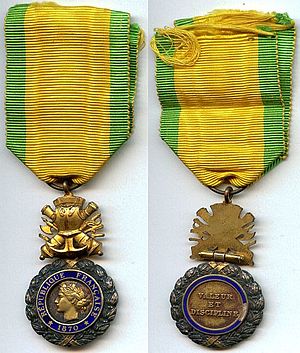
Militær Medalje
Medaille militaire
Médaille militaire er en fransk, militær udmærkelse indstiftet 22. januar 1852 af Louis-Napoléon Bonaparte, som belønning af underofficerer eller menigt mandskab som havde udvist mod foran fjenden. Mandskab i både hæren og flåden kan tildeles medaljen. Medaljen tildeles også Frankrigs højeste officerer, i det tilfælde for fremragende lederskab. I meget sjældne tilfælde kan Médaille militaire også tildeles bysamfund, militære eller andre enheder. Blandt franske udmærkelser rangerer Médaille militaire efter Ordre de la Libération, men foran Ordre du Mérite. Medaljen forvaltes af Æreslegionens kancelli.